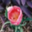
Label: tulip